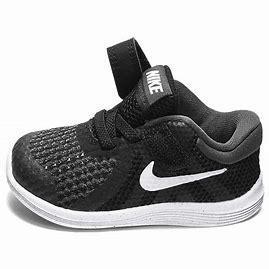
Brand: Nike
Model: Revolution 4